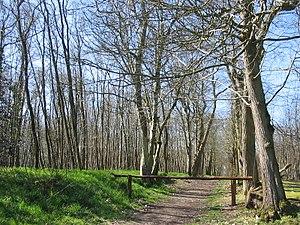
La Pouëze est une ancienne commune française située dans le département de Maine-et-Loire en région Pays de la Loire.